883 Naval Air Squadron

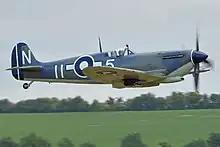
Supermarine Seafire

The battle honours awarded to 883 Naval Air Squadron are: